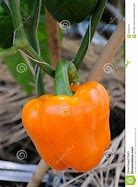
Label: capsicum